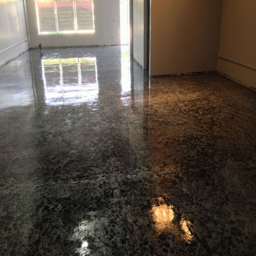
black over silver epoxy paint on concrete floor for new event space .